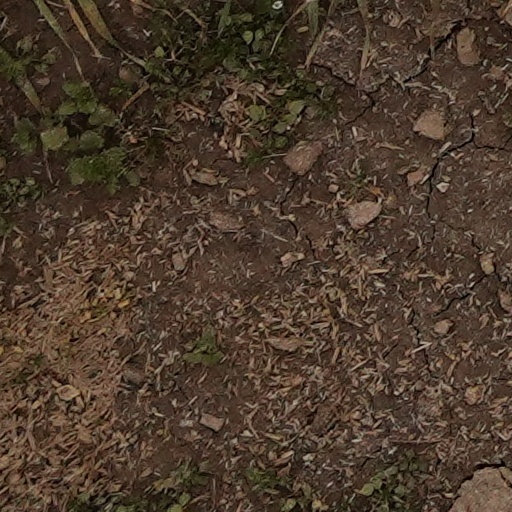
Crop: wheat